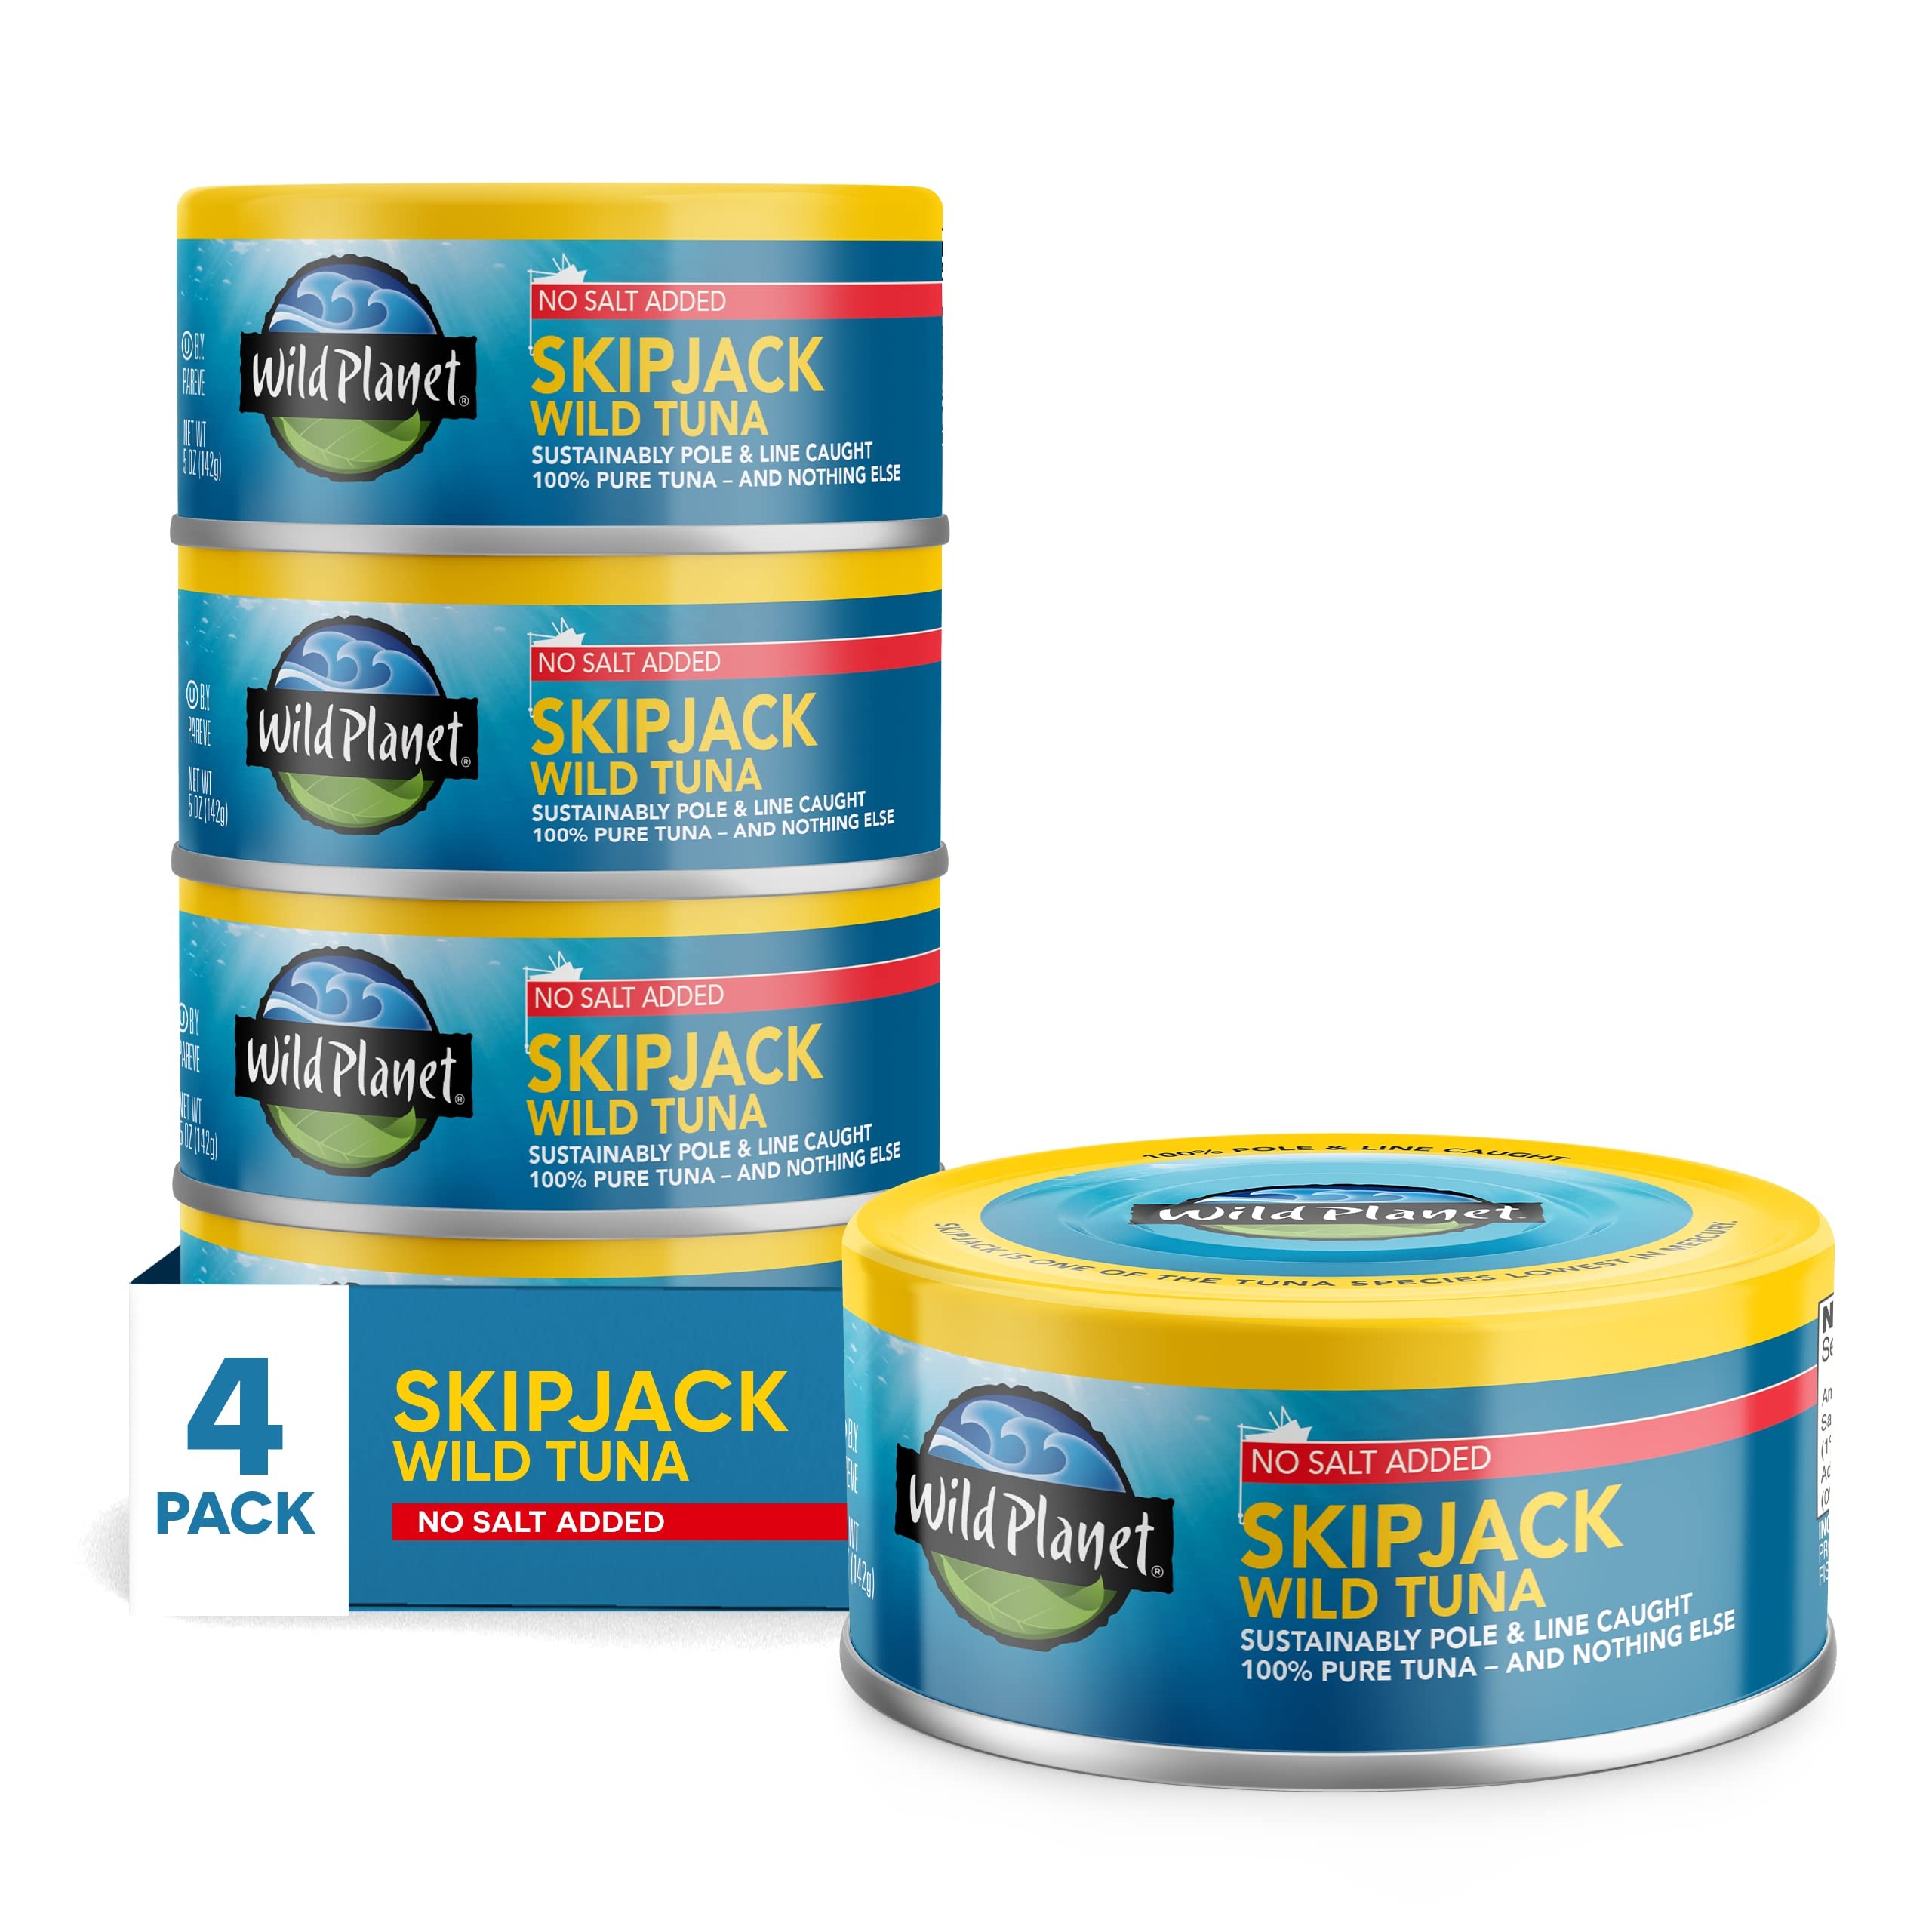
Item Name: Wild Planet Skipjack Wild Tuna, No Salt Added, Canned Tuna, Sustainably Wild-Caught, Pole & Line, Non-GMO, Kosher, 5 oz, Pack of 4, Packaging May Vary
Bullet Point 1: DELICIOUS TUNA STEAK- Our Wild Skipjack Tuna steak is hand-cut, hand packed and cooked only once to retain its natural juices and pristine flavor. We don't add water, broths, or fillers to our tuna, so no need to drain the can
Bullet Point 2: CONVENIENCE AND QUALITY- With a convenient pull tab, enjoy this tuna at home or on-the-go for a great-tasting, satisfying snack or healthy lunch. Our tuna steak can also be used in seafood recipes or to elevate any tuna sandwich
Bullet Point 3: EXCELLENT SOURCE OF PROTEIN- Our Wild Skipjack Tuna with no salt added contains 20 g of clean protein per 3 ounces and 374 mg of DHA and EPA Omega-3s. Wild Planet tuna is Non-GMO verified, gluten-free, keto-friendly and Kosher Pareve
Bullet Point 4: NATURALLY LOW IN MERCURY- Skipjack Tuna are naturally lower in mercury than other tuna species
Bullet Point 5: SUSTAINABLY SOURCED WILD-CAUGHT TUNA- We catch our tuna to the highest sustainability standards. Wild Planet tuna is 100% pole & line caught, eliminating bycatch, or the capture of unintended species. Dolphin & turtle safe
Value: 20.0
Unit: Ounce

Price: 3.73